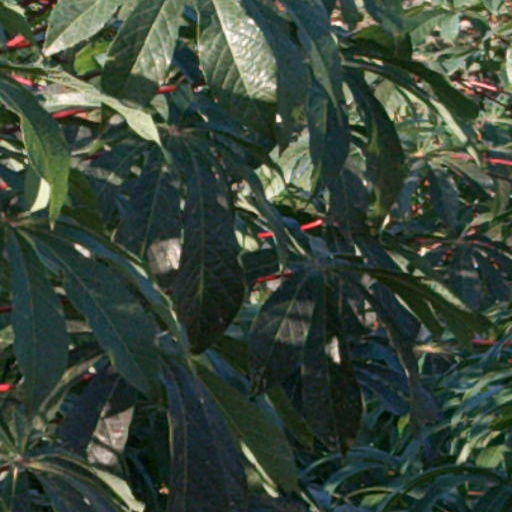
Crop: cassava